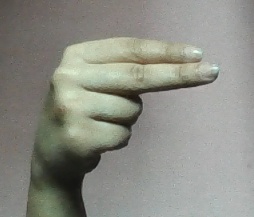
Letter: ain